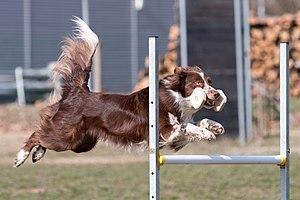
Border Collie en entraînement à l'obéissance.
Le border collie est une race de chien de troupeaux originaire de la frontière entre l'Angleterre et l'Écosse. Ce chien de travail seconde les agriculteurs dans la conduite du bétail dans le monde entier, notamment les moutons. Il est connu pour son intelligence et son obéissance.